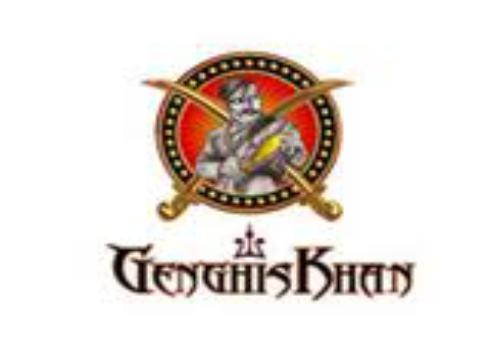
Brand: Gurkha-1
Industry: Others